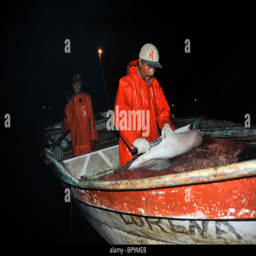
local fishermen fishing biological species